Royal Gallery of Illustration

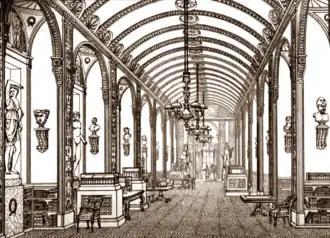
Nash's original gallery

The gallery was built by the architect John Nash, designer of Regent Street, Regent's Park, and other urban improvements undertaken to the commission of King George IV. The gallery was part of Nash's own residence at 14 Regent Street, completed in 1824. It originally housed copies of paintings by Raphael in the Vatican, which Nash arranged, with papal permission, to be copied by top Roman artists of the time. He allowed members of the public to view the gallery by appointment. After his death the pictures were sold. The house was bought by an auctioneer called Rainy, who made it his business premises and used the gallery to display his wares in the 1830s and 1840s.